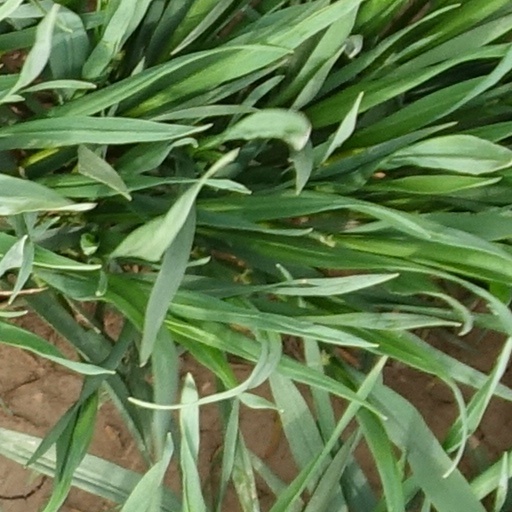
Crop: wheat